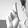
ASL letter: R